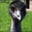
Label: bird